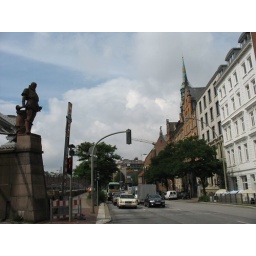
We can find the statues of Columbus and Vas co da gama on the bridge over the river Elba in Hamburg.